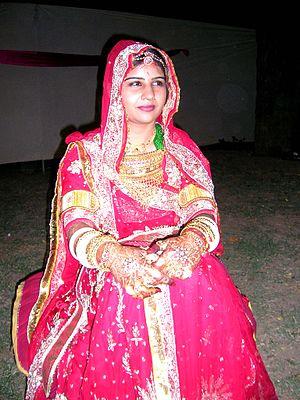
Le lhenga, aussi appelé lehengha, lehanga ou ravika en télougou, est une jupe cheville longue, brodée et plissée, portée par les femmes dans le sous-continent indien. Elle se porte comme partie inférieure du Ghagra choli ou du Langa Voni. Elle est fixée à la taille et laisse le ventre et le bas du dos nus. De divers types de broderies sont réalisées sur le lehenga, dont la plus populaire dans les festivals et mariages est la goga patti.